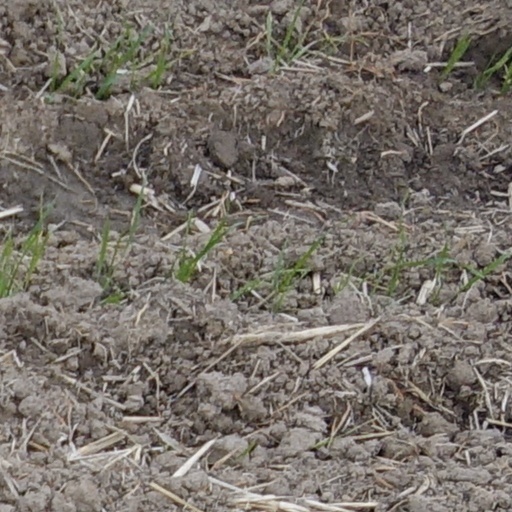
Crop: wheat